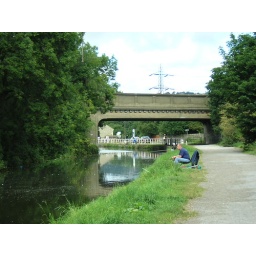
Near the bridge that carries the Leeds Ring Road over the Leeds Liverpool canal and the river Aire